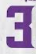
Number: 3